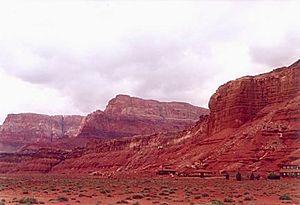
Les Vermilion Cliffs constituent le second des cinq niveaux formant le Grand Staircase. Ces collines, colorées en rouge vermillon, sont localisées le long de la U.S. Route 89 près de la localité de Kanab dans l'État de l'Utah ainsi qu'en Arizona. Elles font partie de l'immense plateau du Colorado. Ces remparts rougeâtres, loin de former un front uni, offrent d'innombrables visages: fracturés, en dents de scie, hachurés, effondrés.